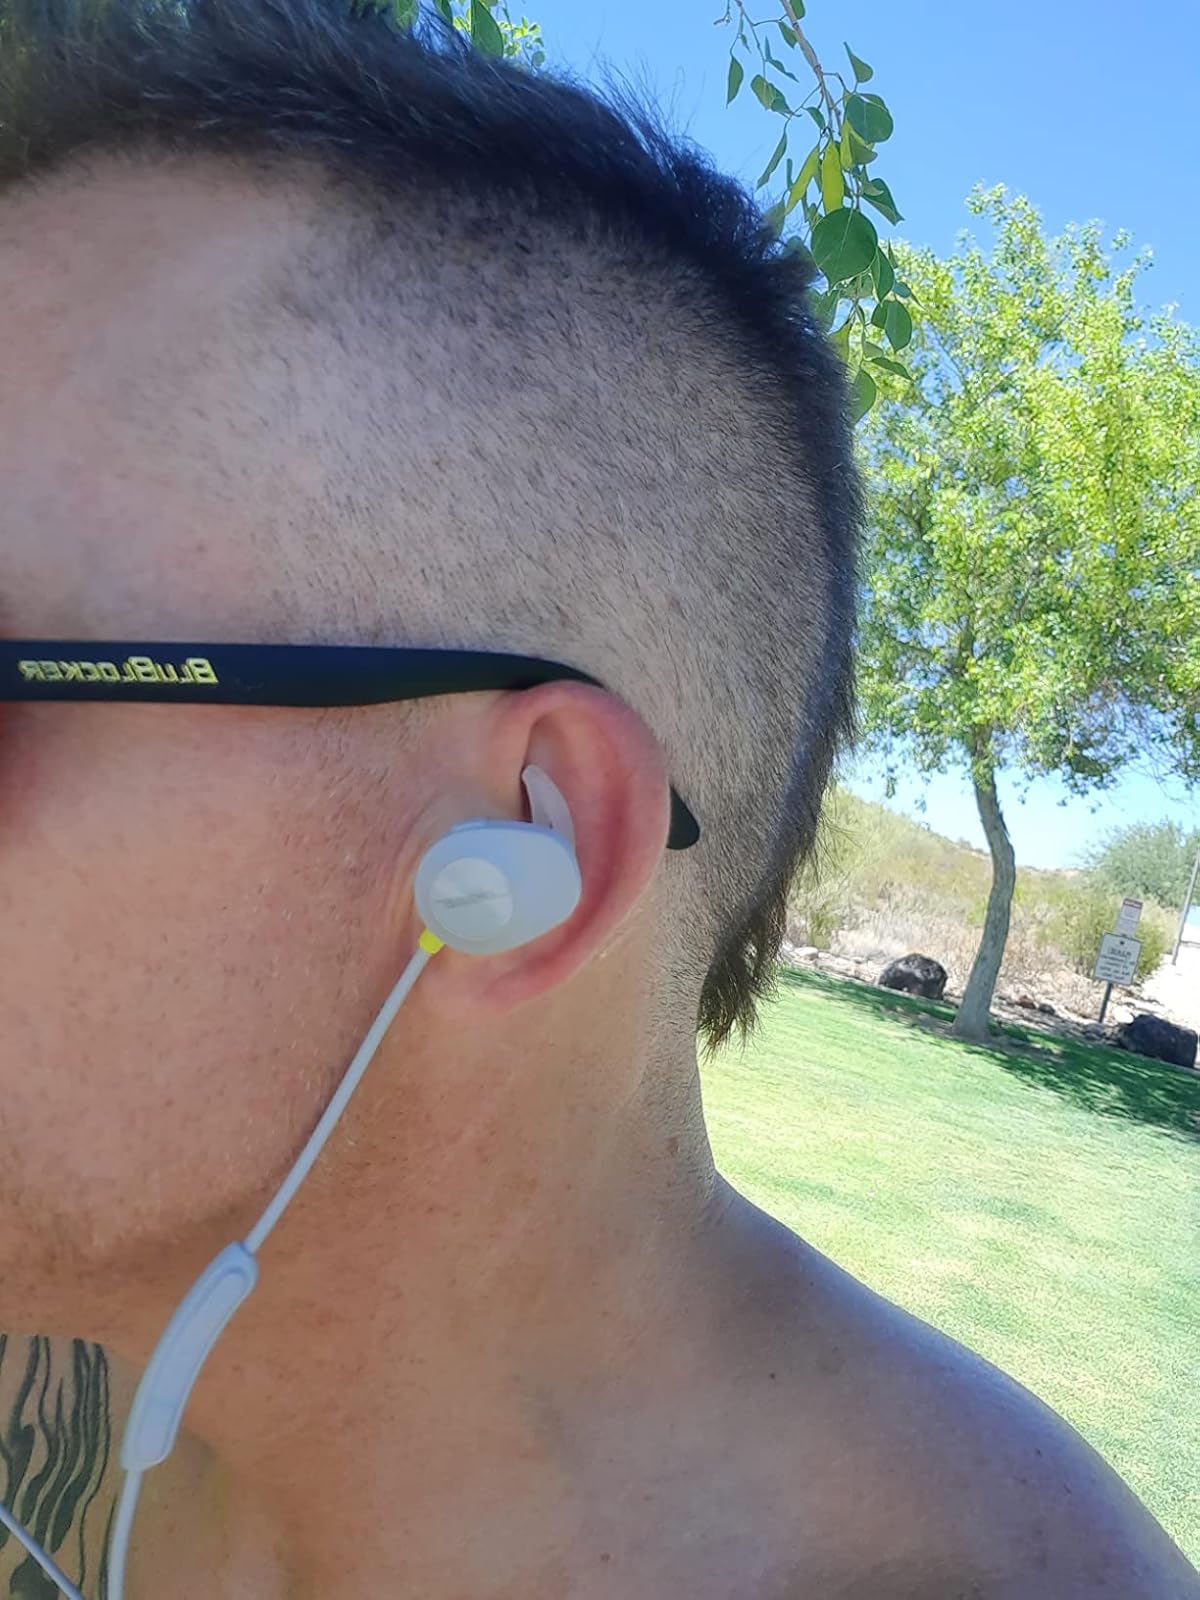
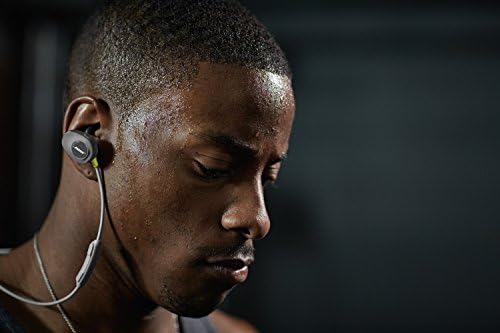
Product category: headphones
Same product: yes